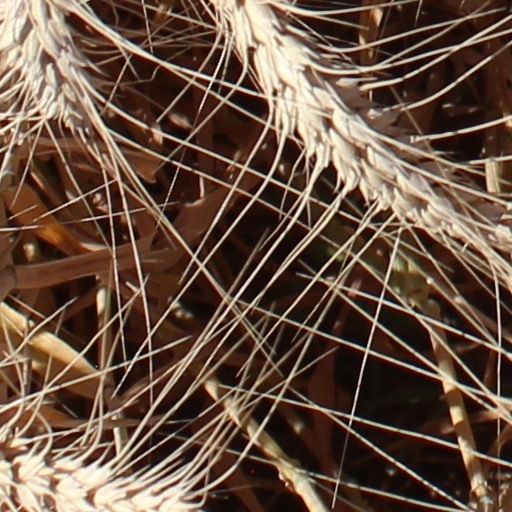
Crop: wheat